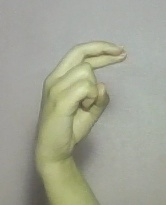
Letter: zay